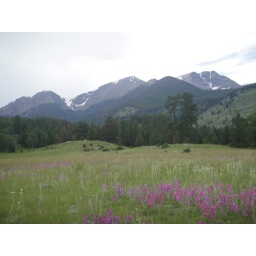
Same field flowers with rocky mountains in the background.